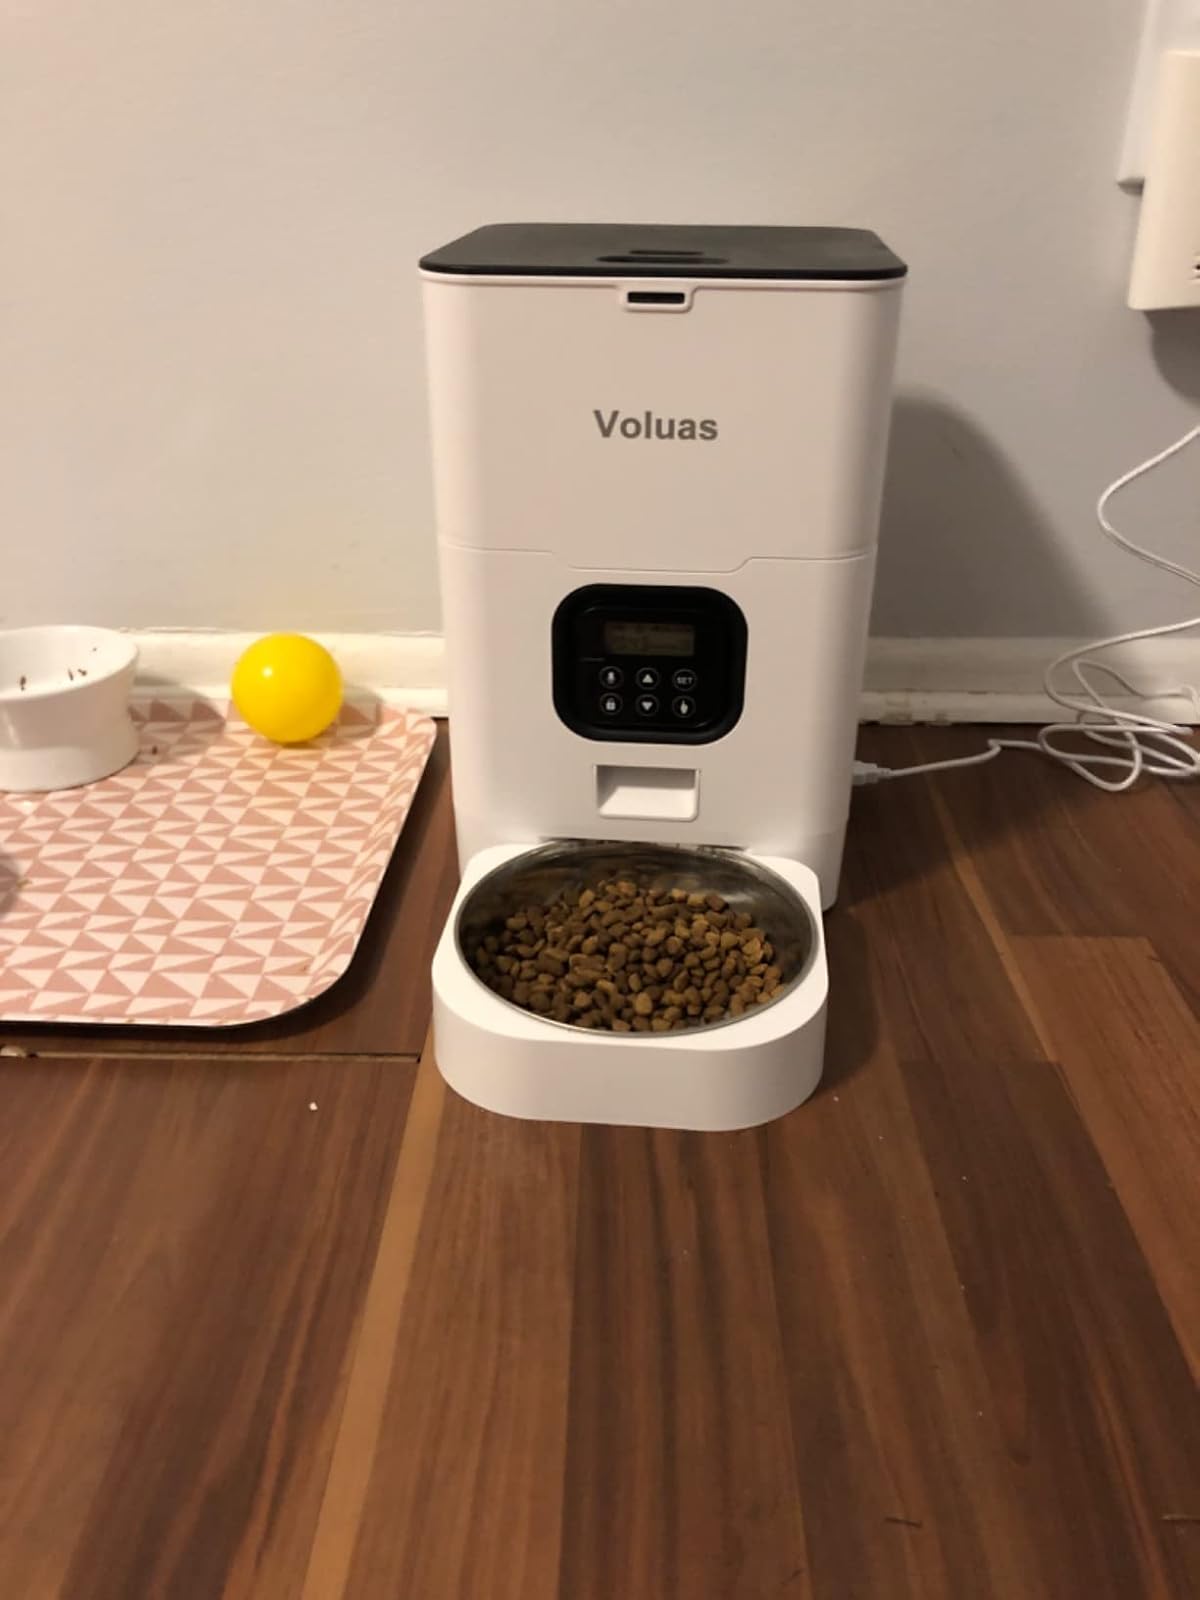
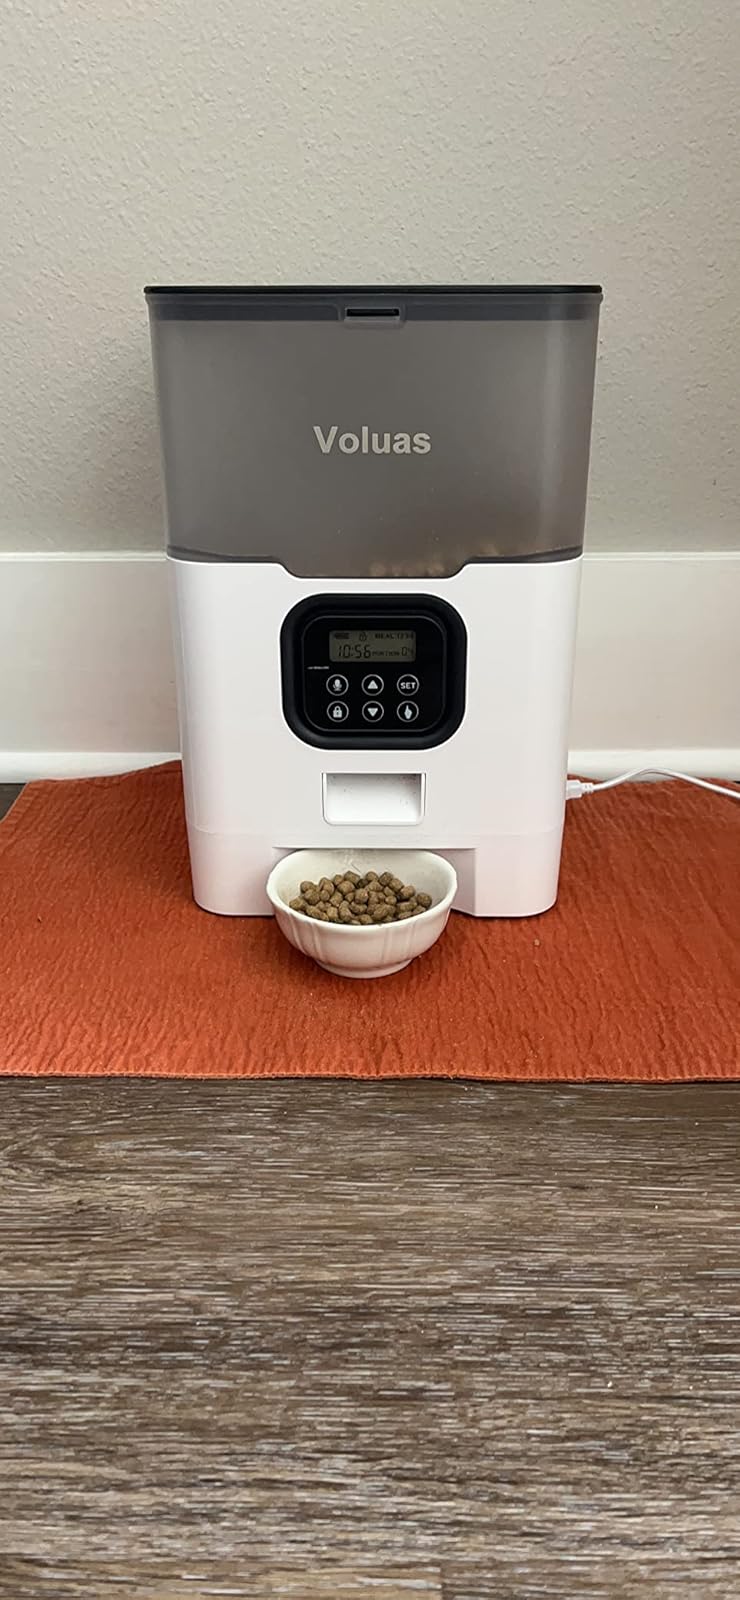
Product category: items_feeder
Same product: no